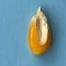
Maize quality: Good